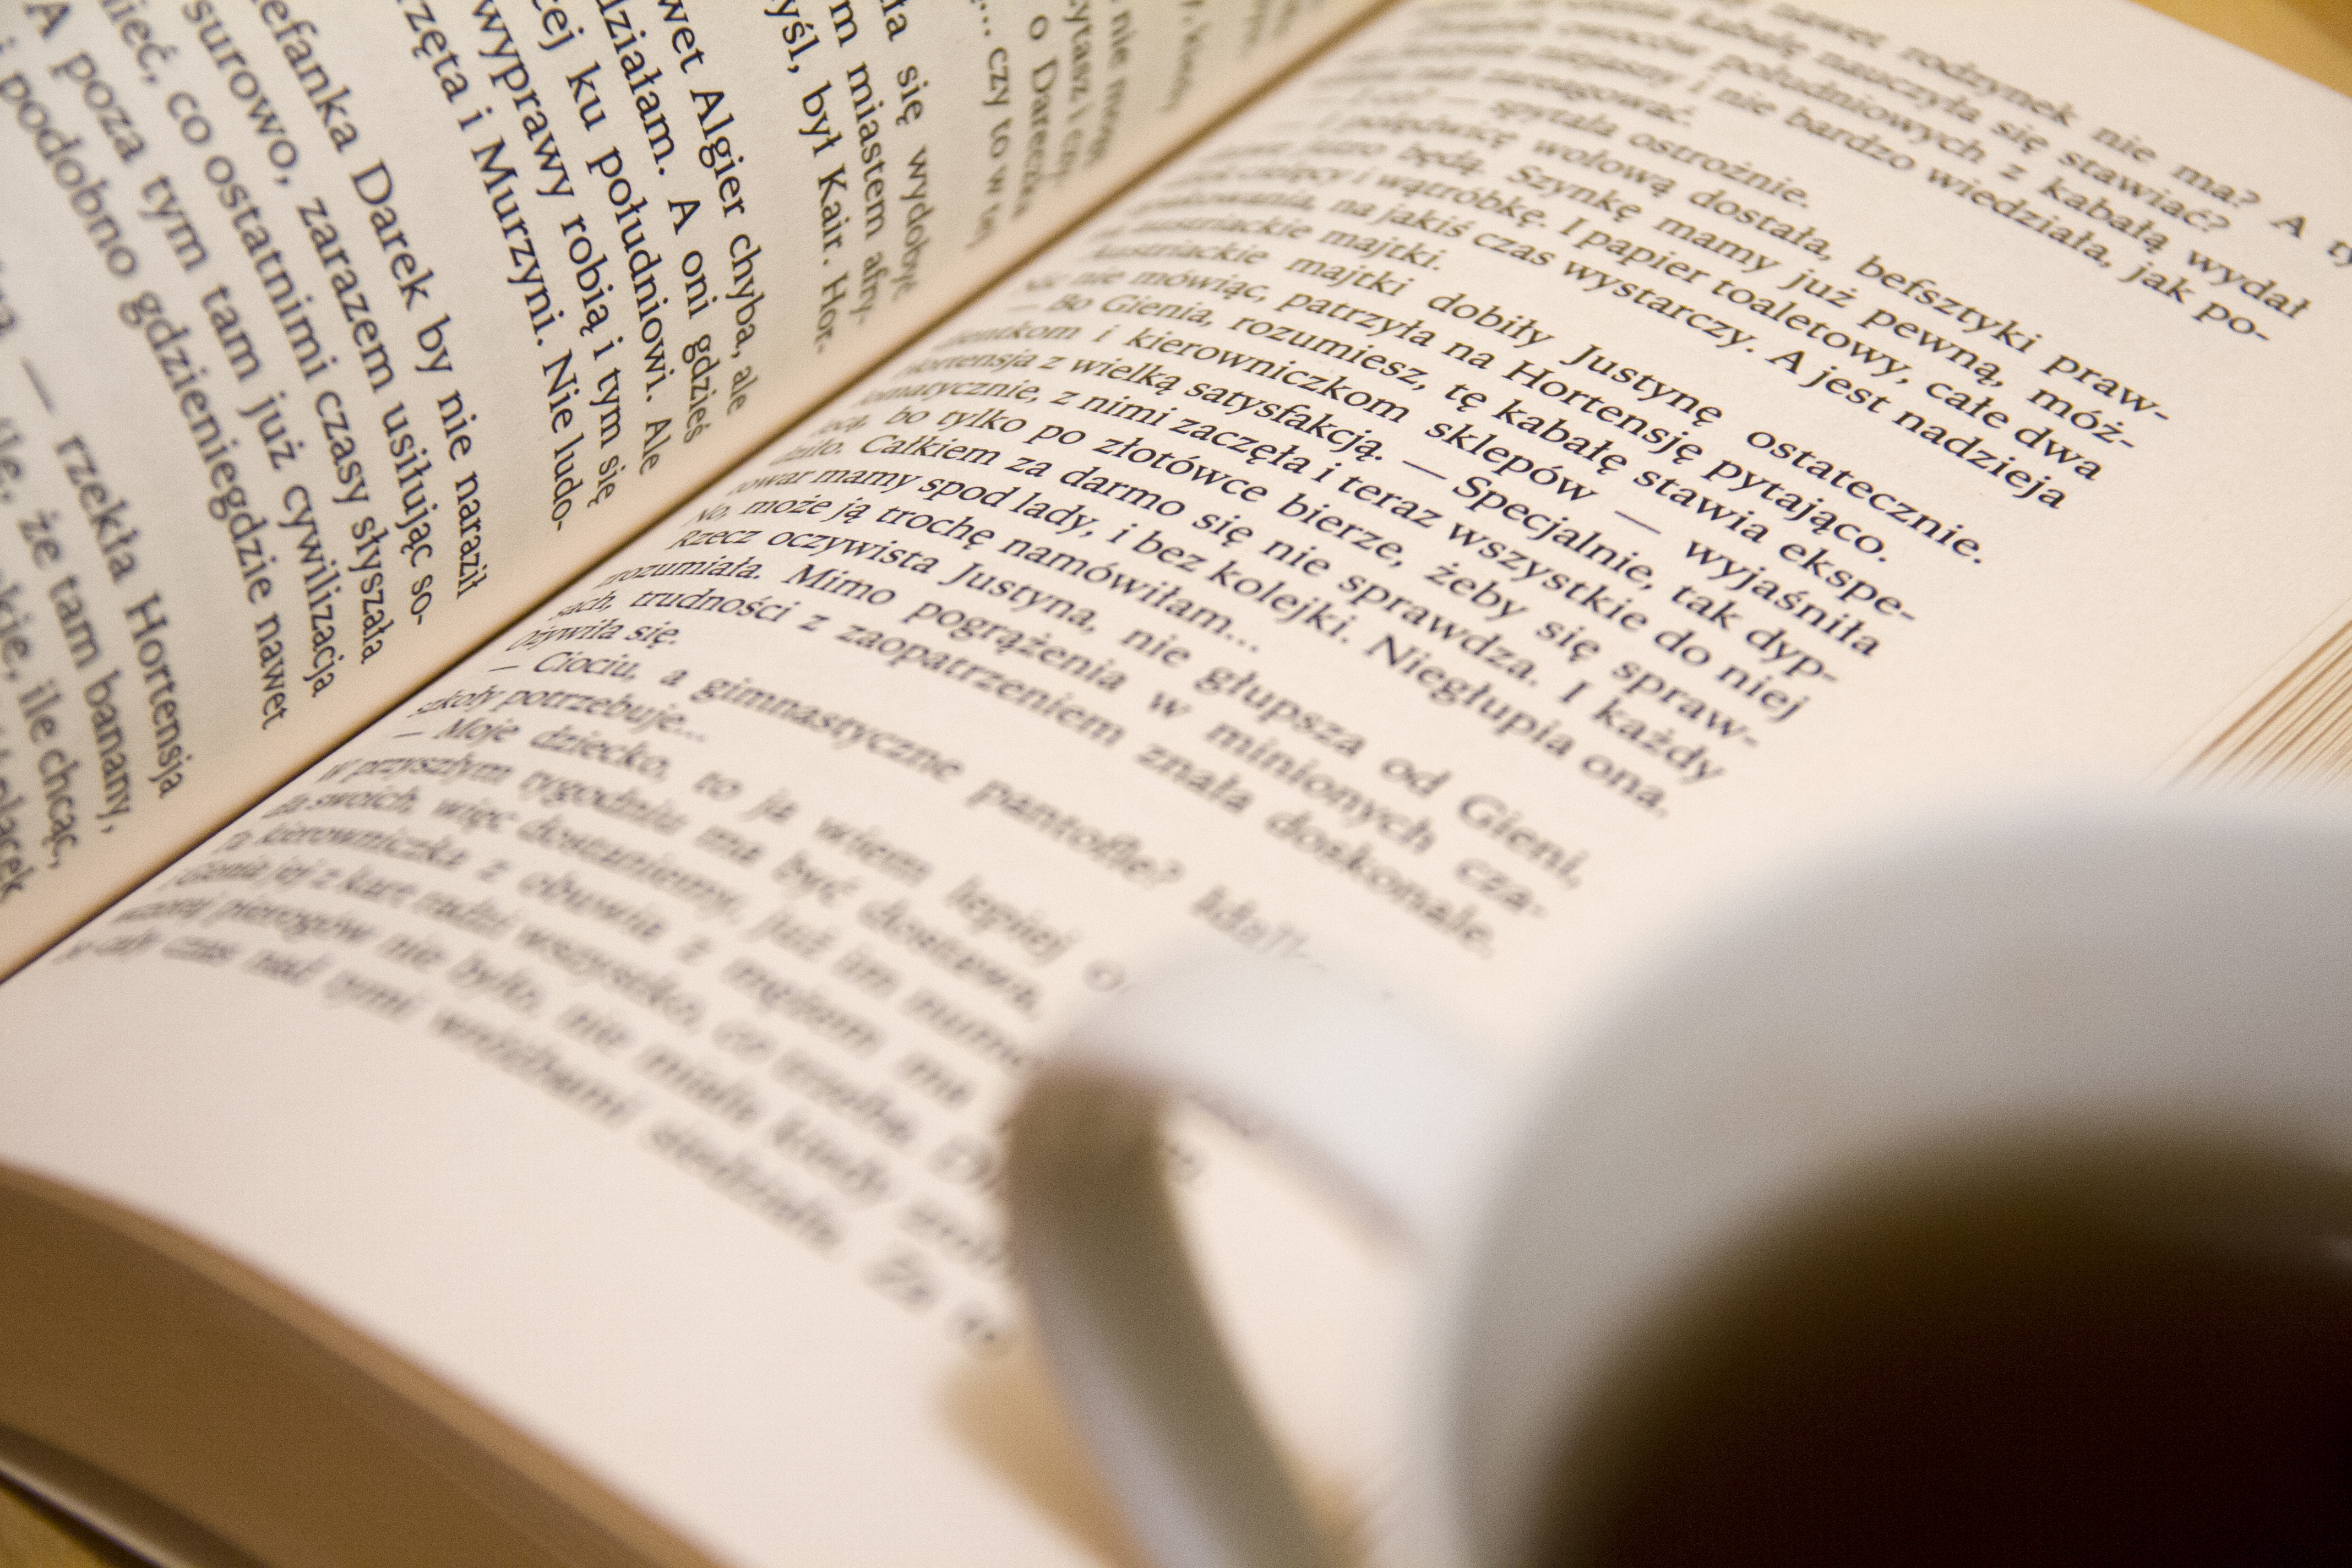
writing, book, reading, close up, brand, literature, library, text, handwriting, letters, learning, document